Zane Robertson

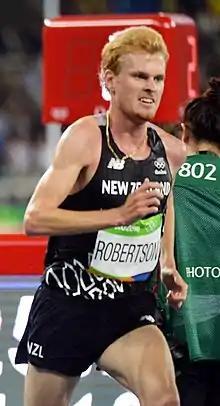
Robertson at the 2016 Rio Olympics

Zane Robertson (born 14 November 1989) is a New Zealand middle and long-distance runner. He won the bronze medal in the 5000 metres at the 2014 Commonwealth Games. Robertson is the Oceanian record holder for the 10 kilometres and half marathon, and New Zealand record holder for the marathon. He also holds the area best in the road 10 miles. He is currently serving an eight-year ban for breaching two World Athletics anti-doping rules.